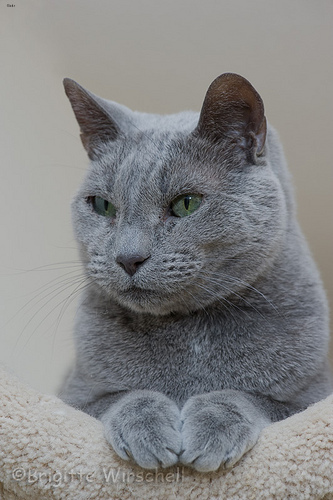
Breed: russian blue